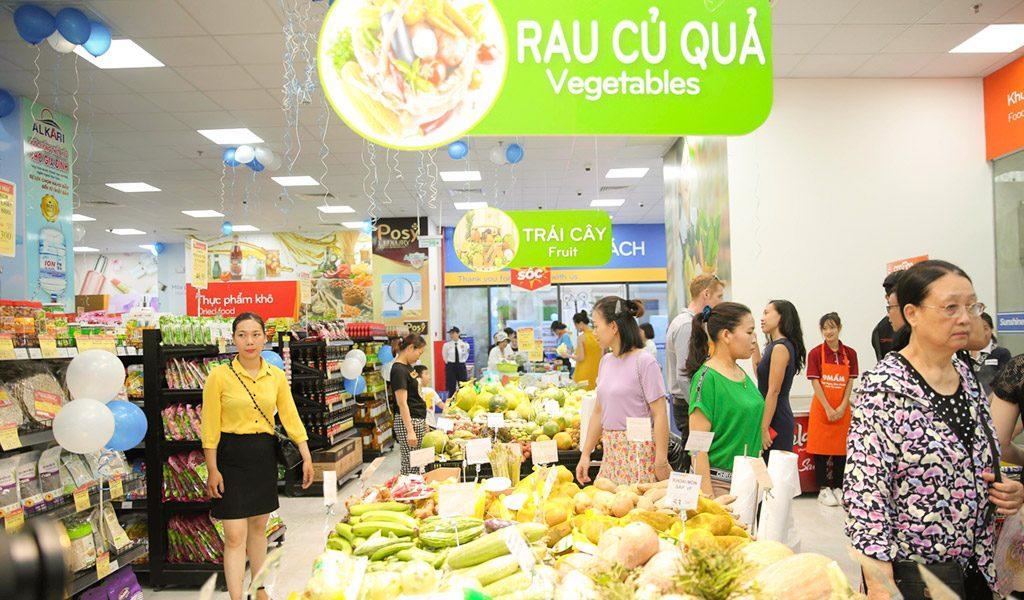
bên trong siêu thị có sự xuất hiện của nhiều người